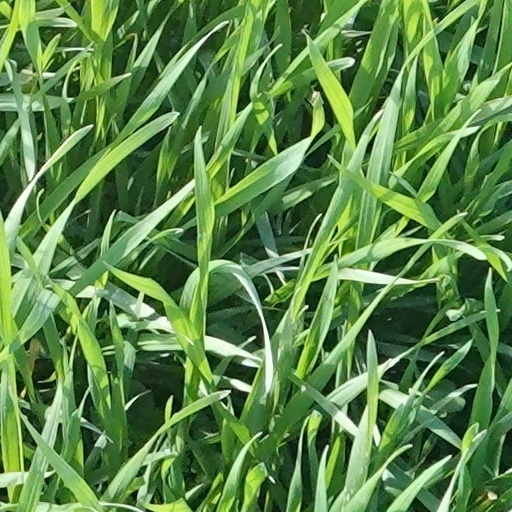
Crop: wheat